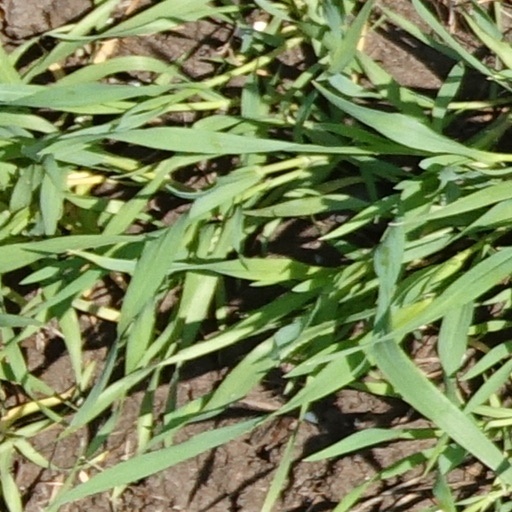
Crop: wheat